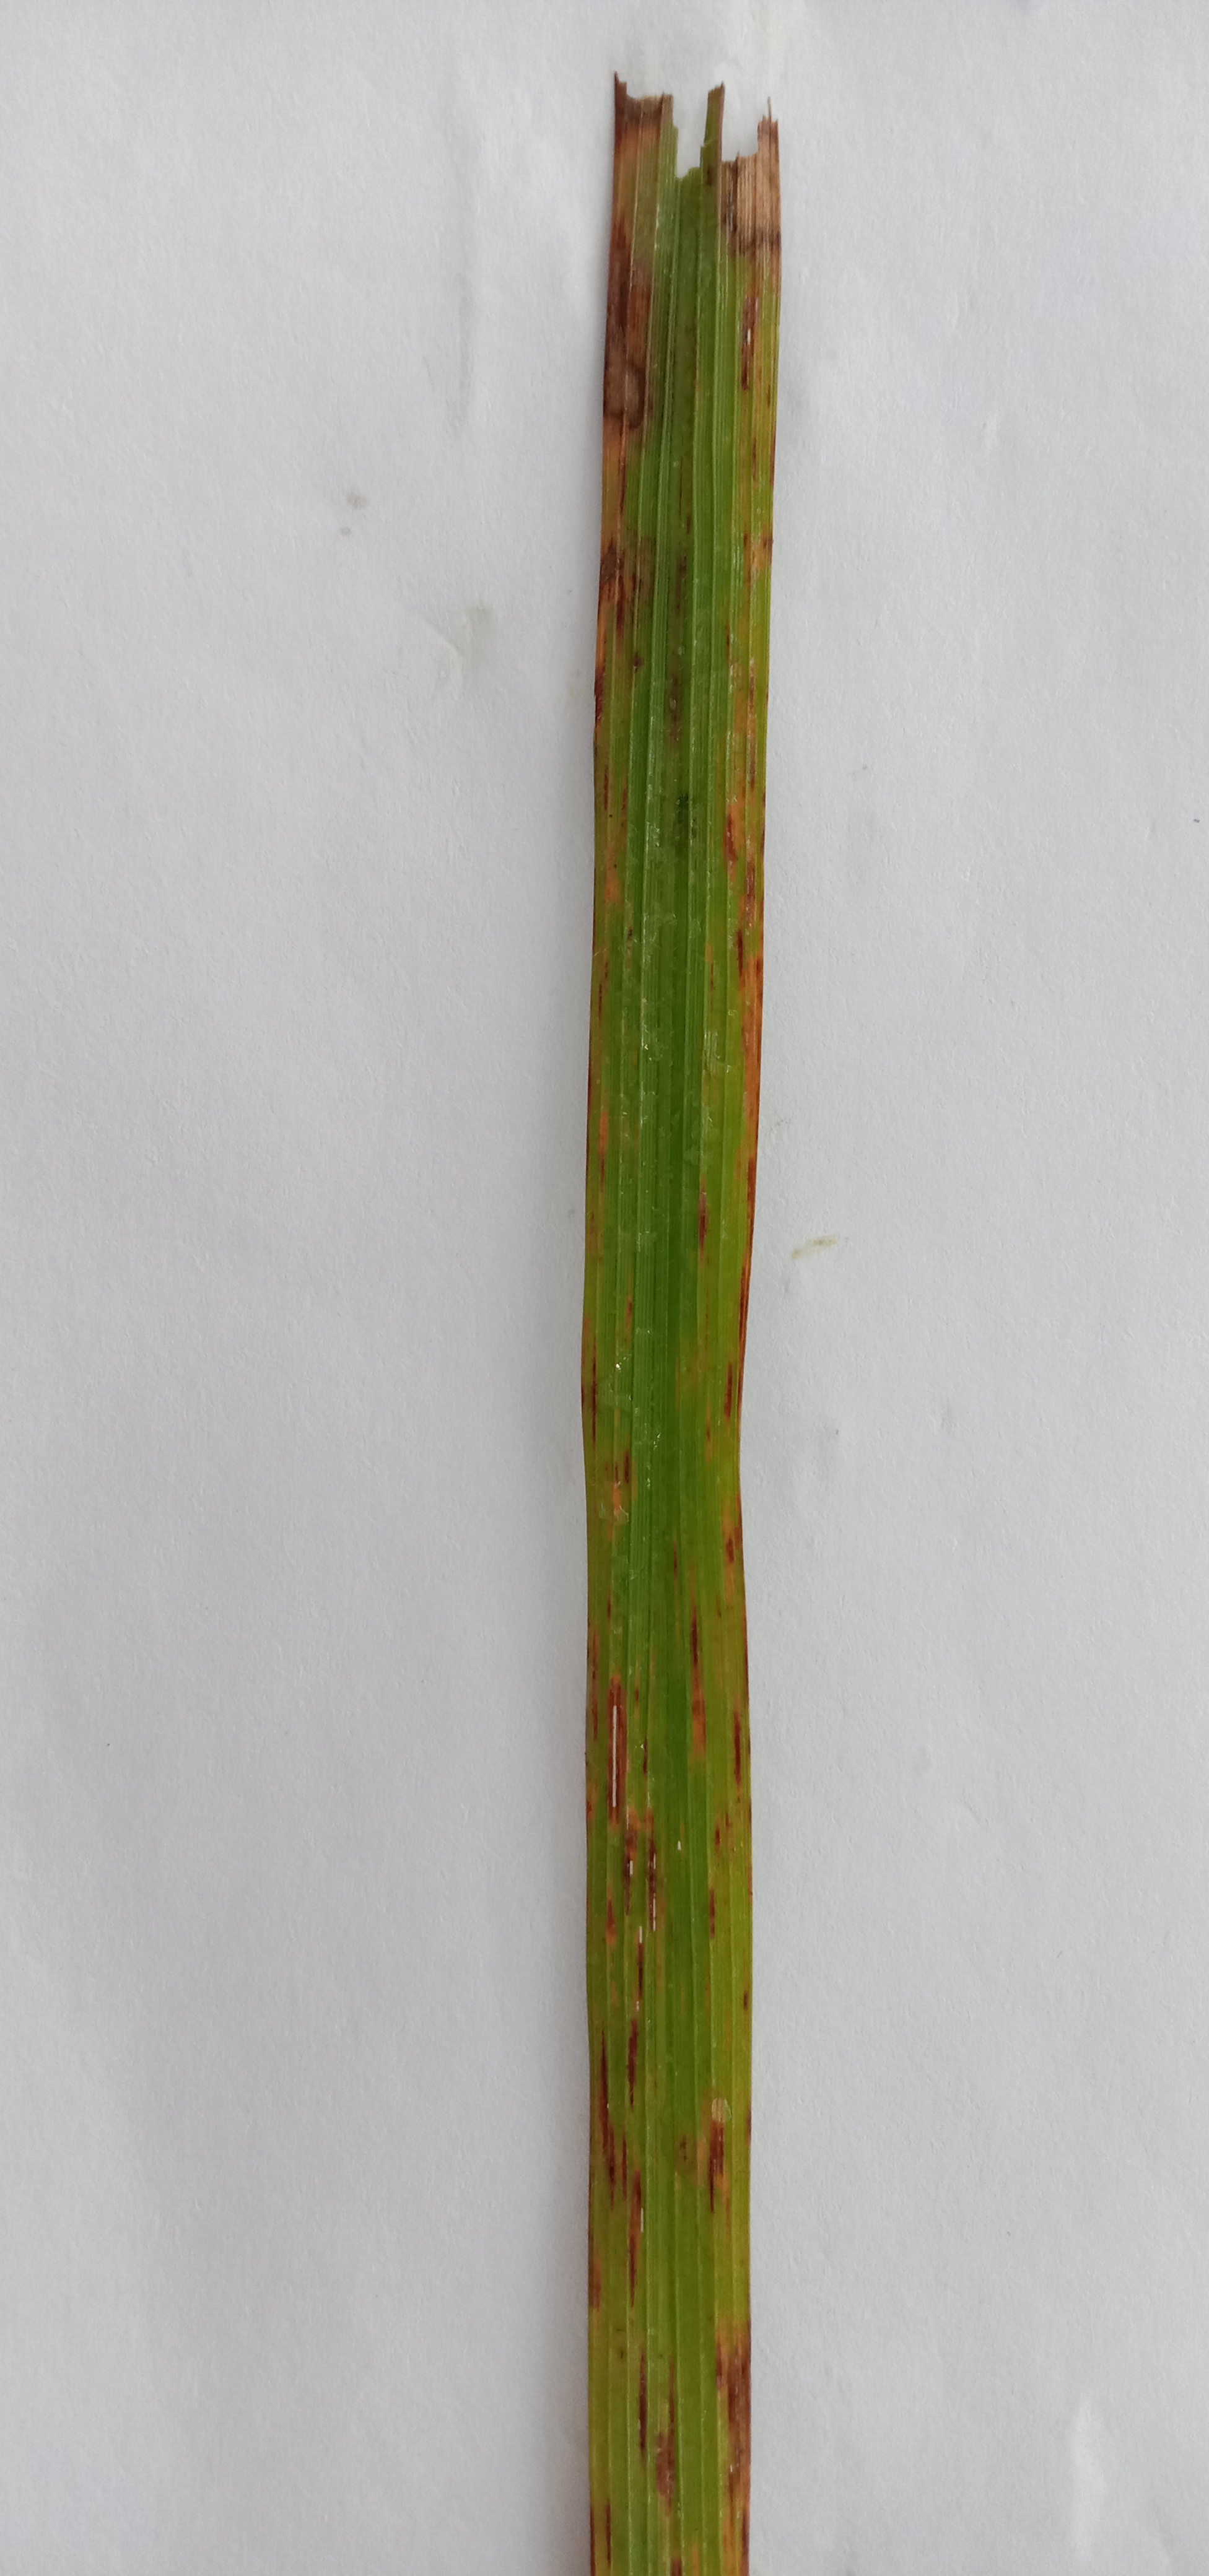
Label: Rice___Leaf_Blast